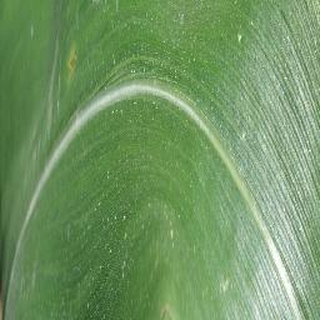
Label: healthy_corn